Hug! Pretty Cure Futari wa Pretty Cure: All Stars Memories

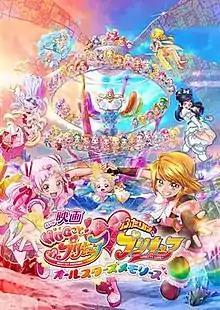
Theatrical release poster

is a 2018 Japanese animated action fantasy film based on the "Pretty Cure" franchise created by Izumi Todo, and its first and fifteenth series, "Futari wa Pretty Cure" and "Hug! Pretty Cure". The film is directed by Hiroshi Miyamoto, written by Junko Komura, and produced by Toei Animation, and was released in Japan on October 27, 2018.